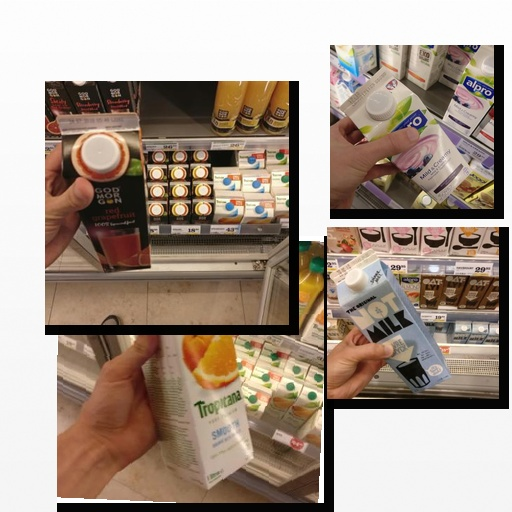
Food items: soyghurt, oat_milk, red_grapefruit_juice, mixed_juice